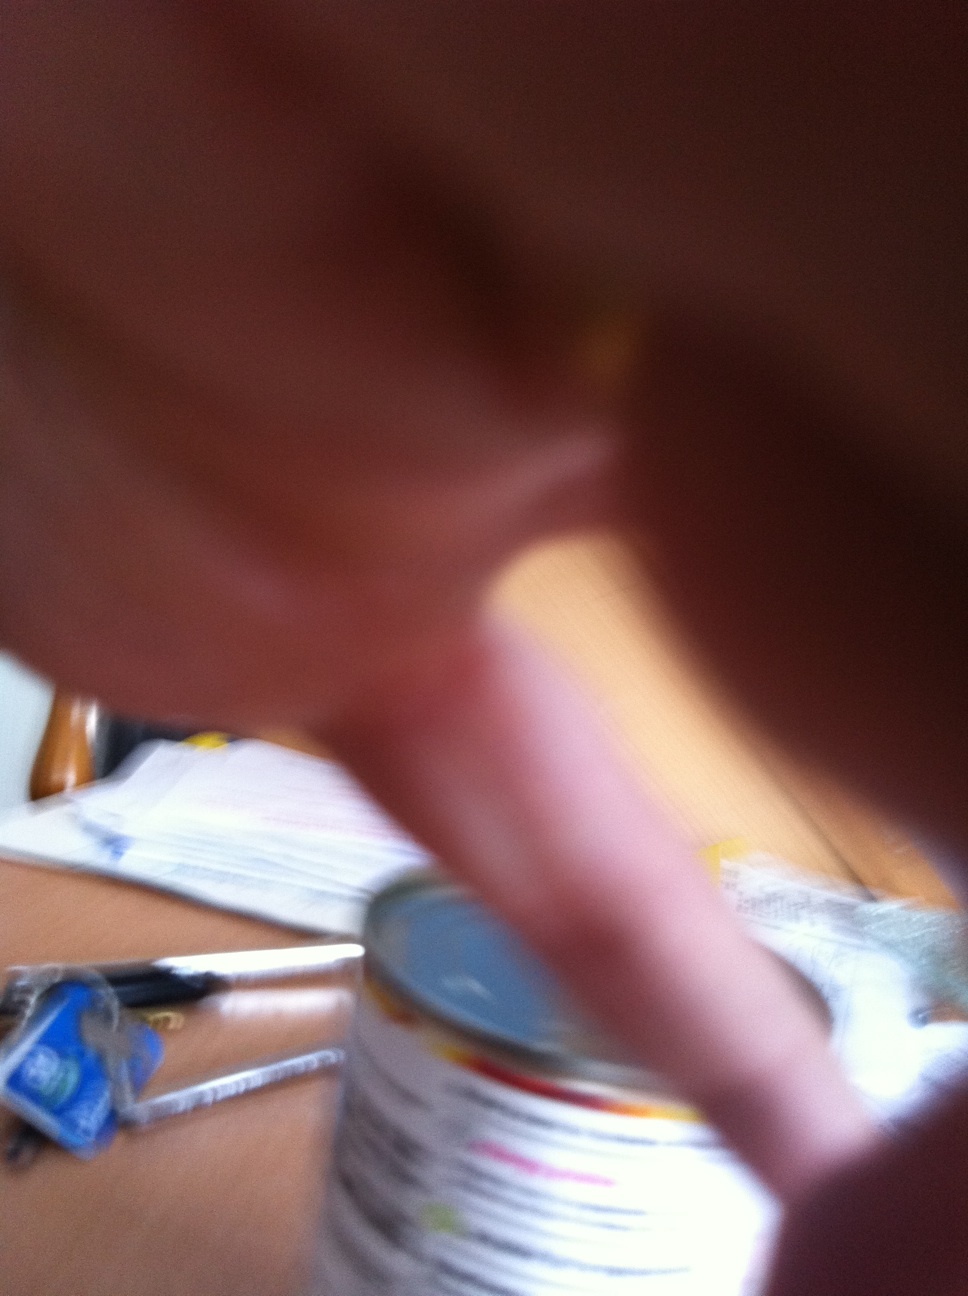Question: What is in this can?
Answer: unanswerable